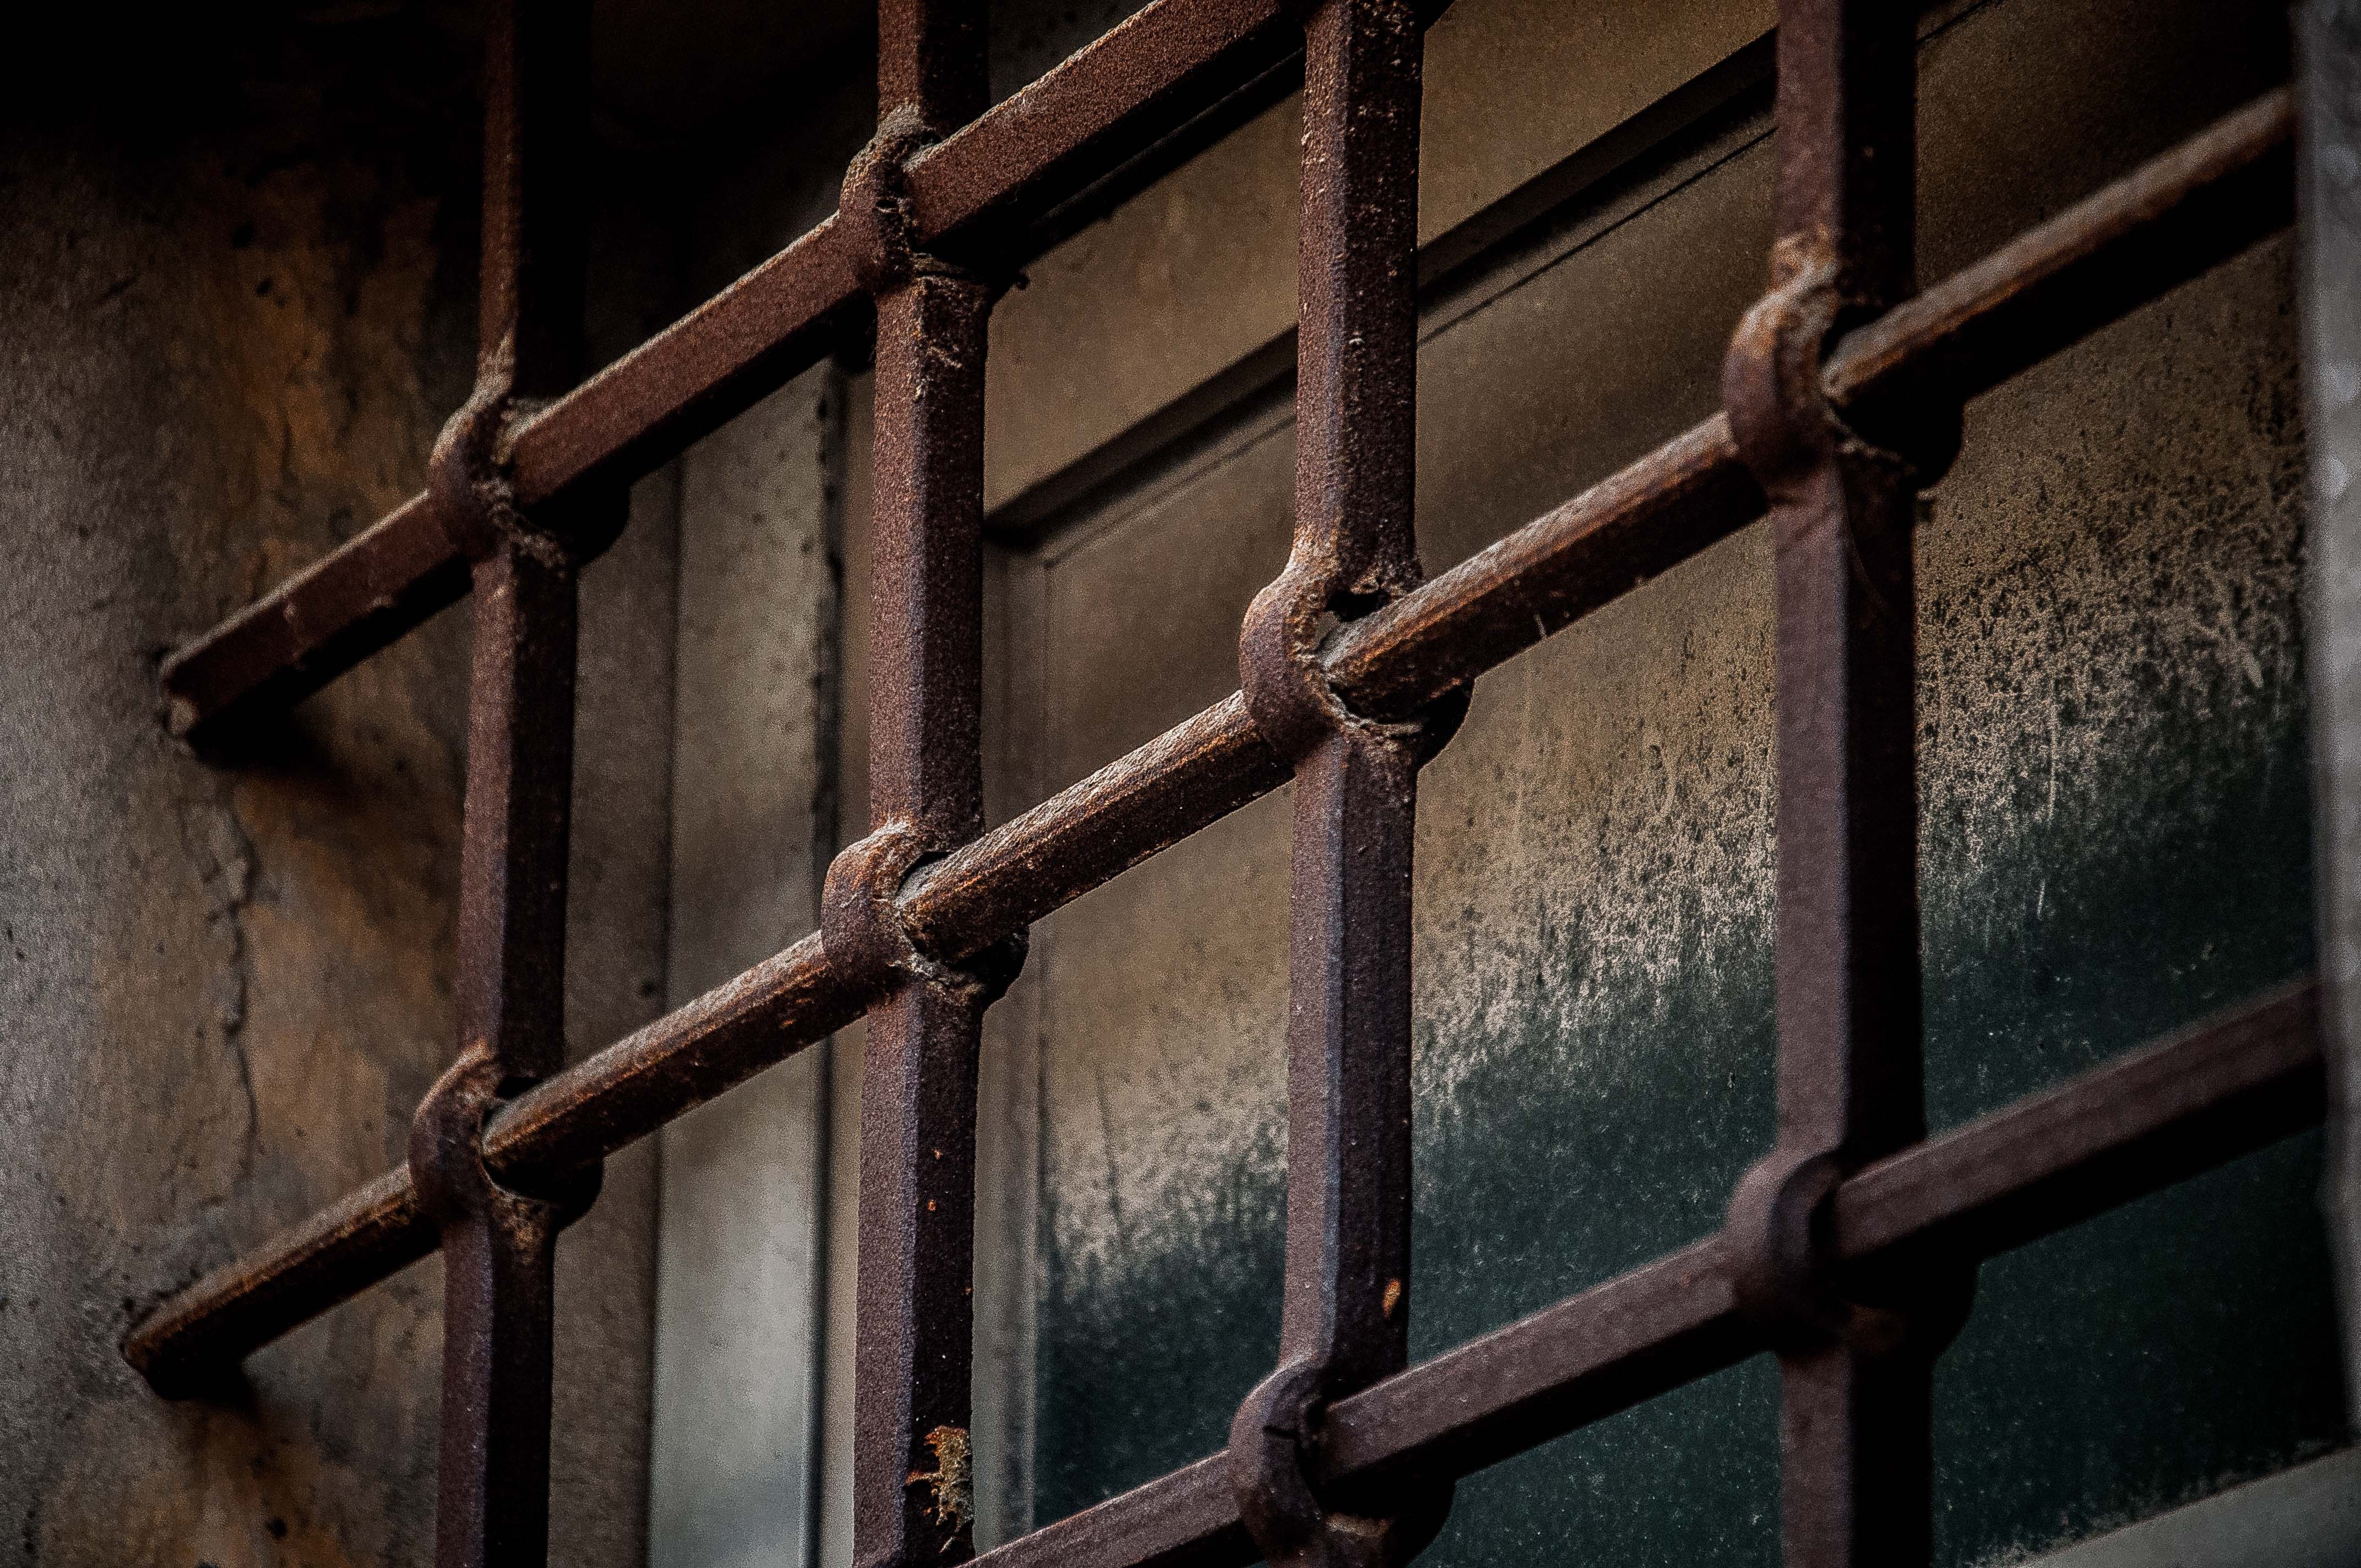
wood, retro, window, metal, darkness, material, prison, grid, angle, iron, protection